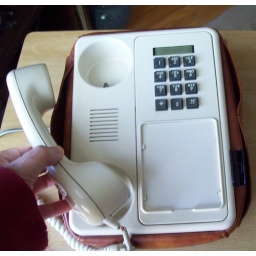
Northern Telecom Vintage Cream Color Doodle push button telephone cradled in a brown leather bean bag.